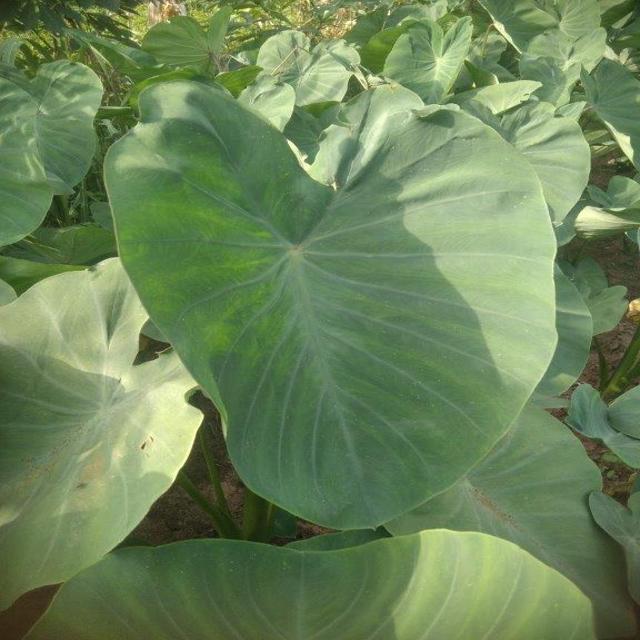
Label: Healthy